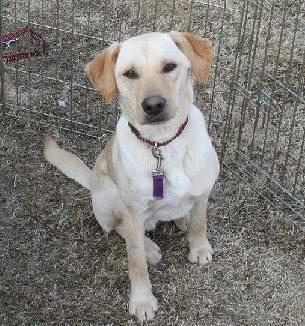
dog